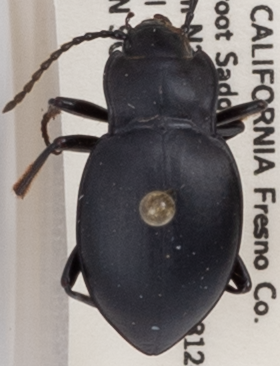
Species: Metrius contractus
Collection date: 2018-09-10
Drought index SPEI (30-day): -1.766
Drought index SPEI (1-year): -0.588
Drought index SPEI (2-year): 0.71